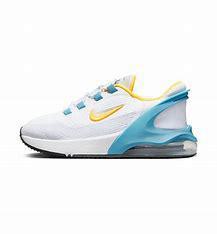
Brand: Nike
Model: Air Max 270 Go